Sporadanthus ferrugineus

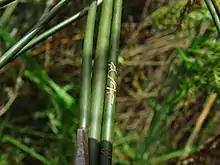
Evidence of feeding by "Houdinia flexilissima"

"S. ferrugineus" is the only known food source for the moth "Houdinia flexilissima".